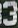
Number: 3